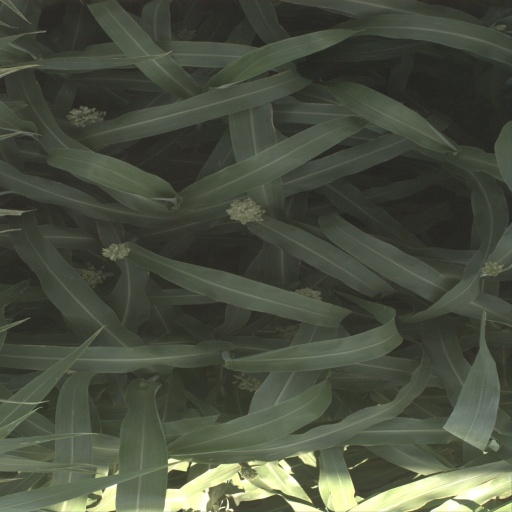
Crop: sorghum